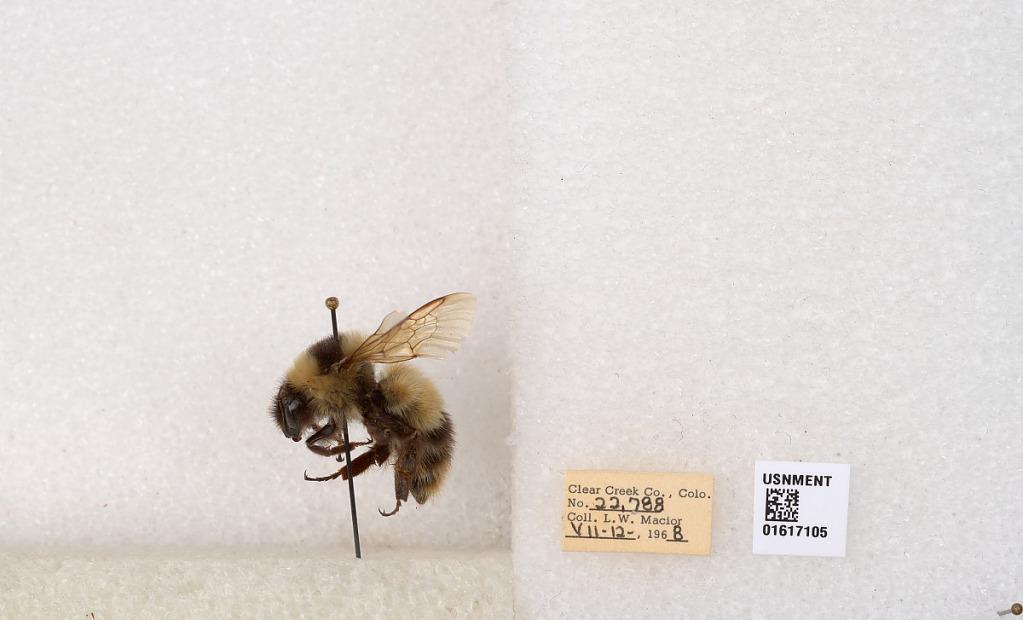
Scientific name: Bombus kirbyellus
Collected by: L. Macior
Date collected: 1968-7-12
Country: United States
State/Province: Colorado
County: Clear Creek
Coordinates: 39.6891, -105.644